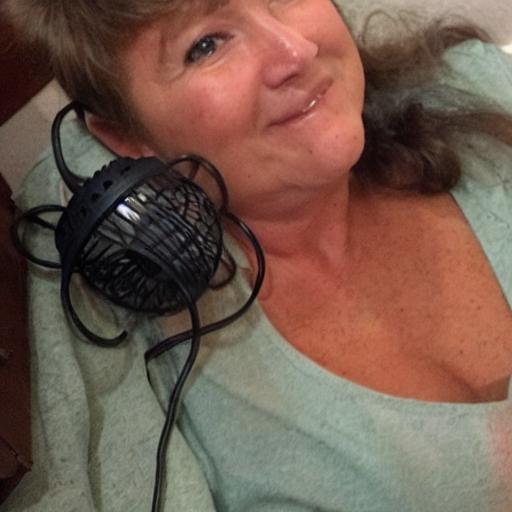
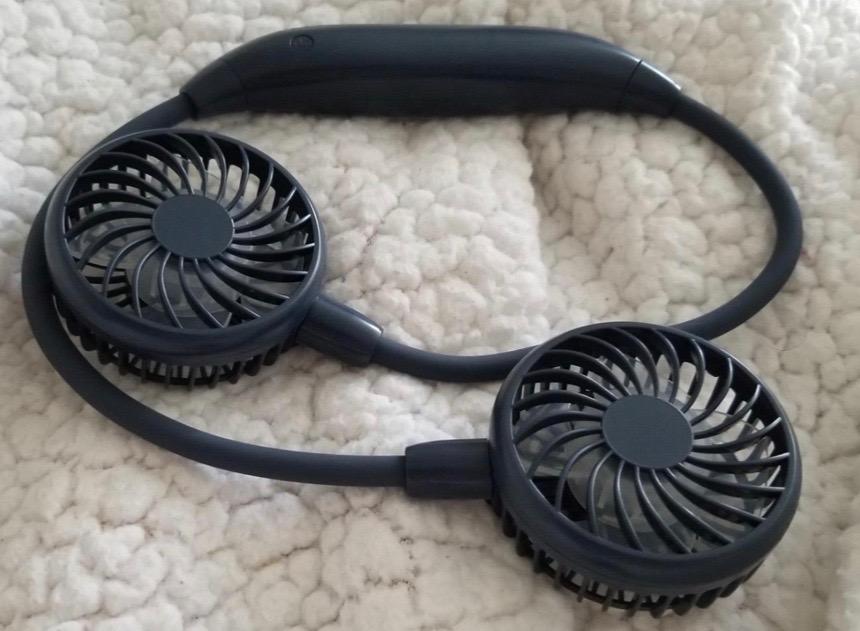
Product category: fan
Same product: no